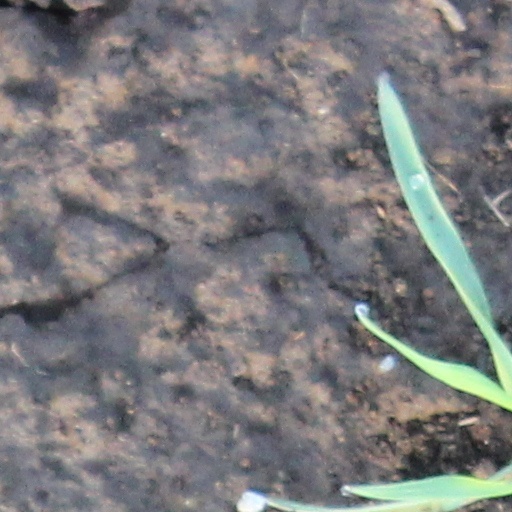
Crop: wheat